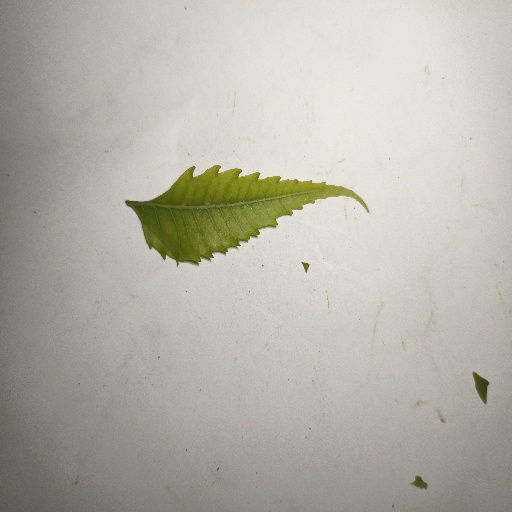
Species: Neem
Leaf condition: Yellow Leaf